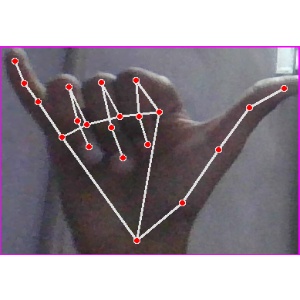
अक्षर: य